Danny Quah

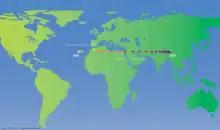
The World's Economic Centre of Gravity 1980–2050. Produced by Quah, 2011.

Google Scholar Citations reports that Quah's most-cited works include his 1989 paper on Vector Autoregressions with Olivier Blanchard and his papers on poverty traps in cross-country economic growth and the convergence of Twin Peaked income distributions. His published academic writings range widely from his prize-winning 2011 paper on the shifting global economy—mapping the eastwards movement in the world's economic center of gravity away from its 1980s mid-Atlantic location—to work while still a graduate student on the appendix to the famous Monetarist paper "Some Unpleasant Monetarist Arithmetic" (by Thomas Sargent and Neil Wallace). Quah calls The Great Shift East the move in the world's economic center of gravity out of the mid-Atlantic location where it had been for most of the 19th and 20th centuries, pulled by the rise of economies in the east. Between 1980 and 2010 that economic center of gravity moved 5,000 km east, to the Persian Gulf, on a trajectory that continues to take it towards the boundary between India and China.